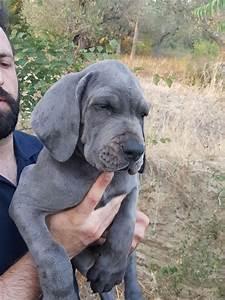
dog